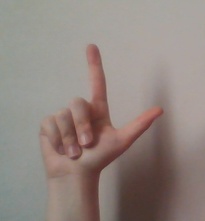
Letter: laam